American Spaces

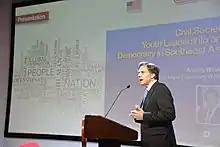
Deputy Secretary of State Antony Blinken talks about Civil Society, Youth Leadership and Democracy in Southeast Asia at @america cultural enter in Jakarta.

In and after the latter half of the 20th century, American Centers often located in the center of foreign capitol cities have been the primary tool of U.S. public diplomacy officers. Located outside of the American embassy, American Centers were established within facilities owned and operated by the U.S. Government. These centers are staffed by U.S. foreign service officers and librarians trained to provide reference material to the library visitors, as well as some local hires familiar with the United States. The centers are also used to host film screenings and lectures, as well as provide counseling for prospective exchange students. American Centers, with their trained public diplomats and services offered, are often the only American contact local nationals would make as a neutral-space away from the embassy was a more-inviting place to visit.